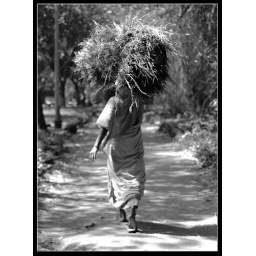
I was chasing butterflies and birds near Kukkarahalli Lake when I spotted this lady.